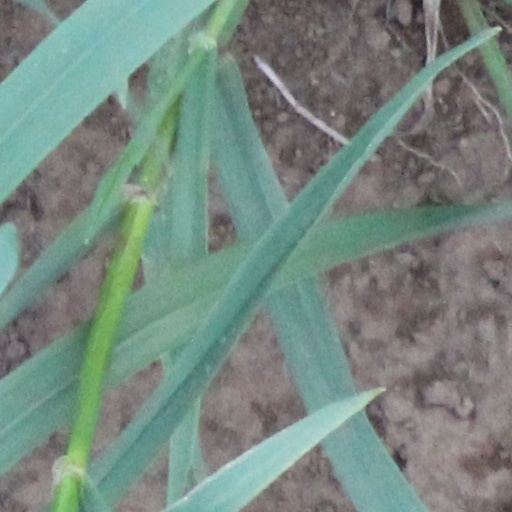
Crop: wheat